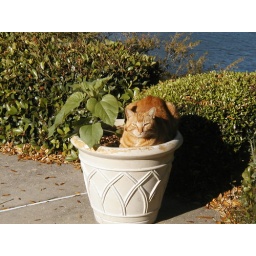
Sunshine in flower pot